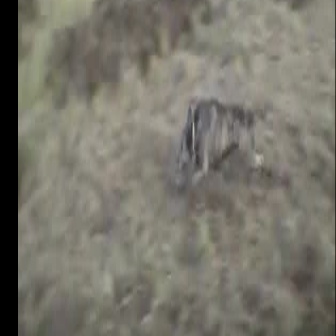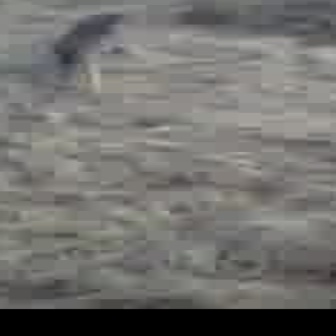
  Please identify the target specified by the bounding box [174,94,268,188] in the first image and locate it in the second image. Return the coordinates in [x_min,y_min,x_max,y_max] format.
Answer: [38,11,133,106]